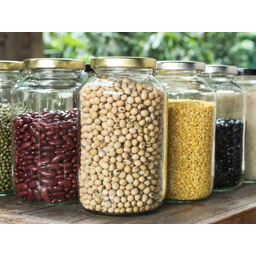
Label: glass